Metropolitan line

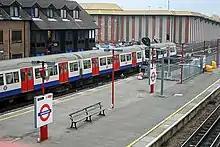
A stock at Amersham

Although the East London line had been an isolated shuttle since 1939, it was shown on London Underground maps as part of the Metropolitan line until 1968. In 1970, it was shown with a thin white line in the middle and labelled the "East London section". By the 1985 map, it had become the "East London Line", remaining the same colour as the Metropolitan line with a white line in the middle, changed to orange by the 1990 map. In 1990, the Hammersmith & City line became a separate line from Hammersmith to Whitechapel (Barking during the peak), the Metropolitan line being from Aldgate to Baker Street and northwards to Amersham with branches to Chesham, Uxbridge and Watford.